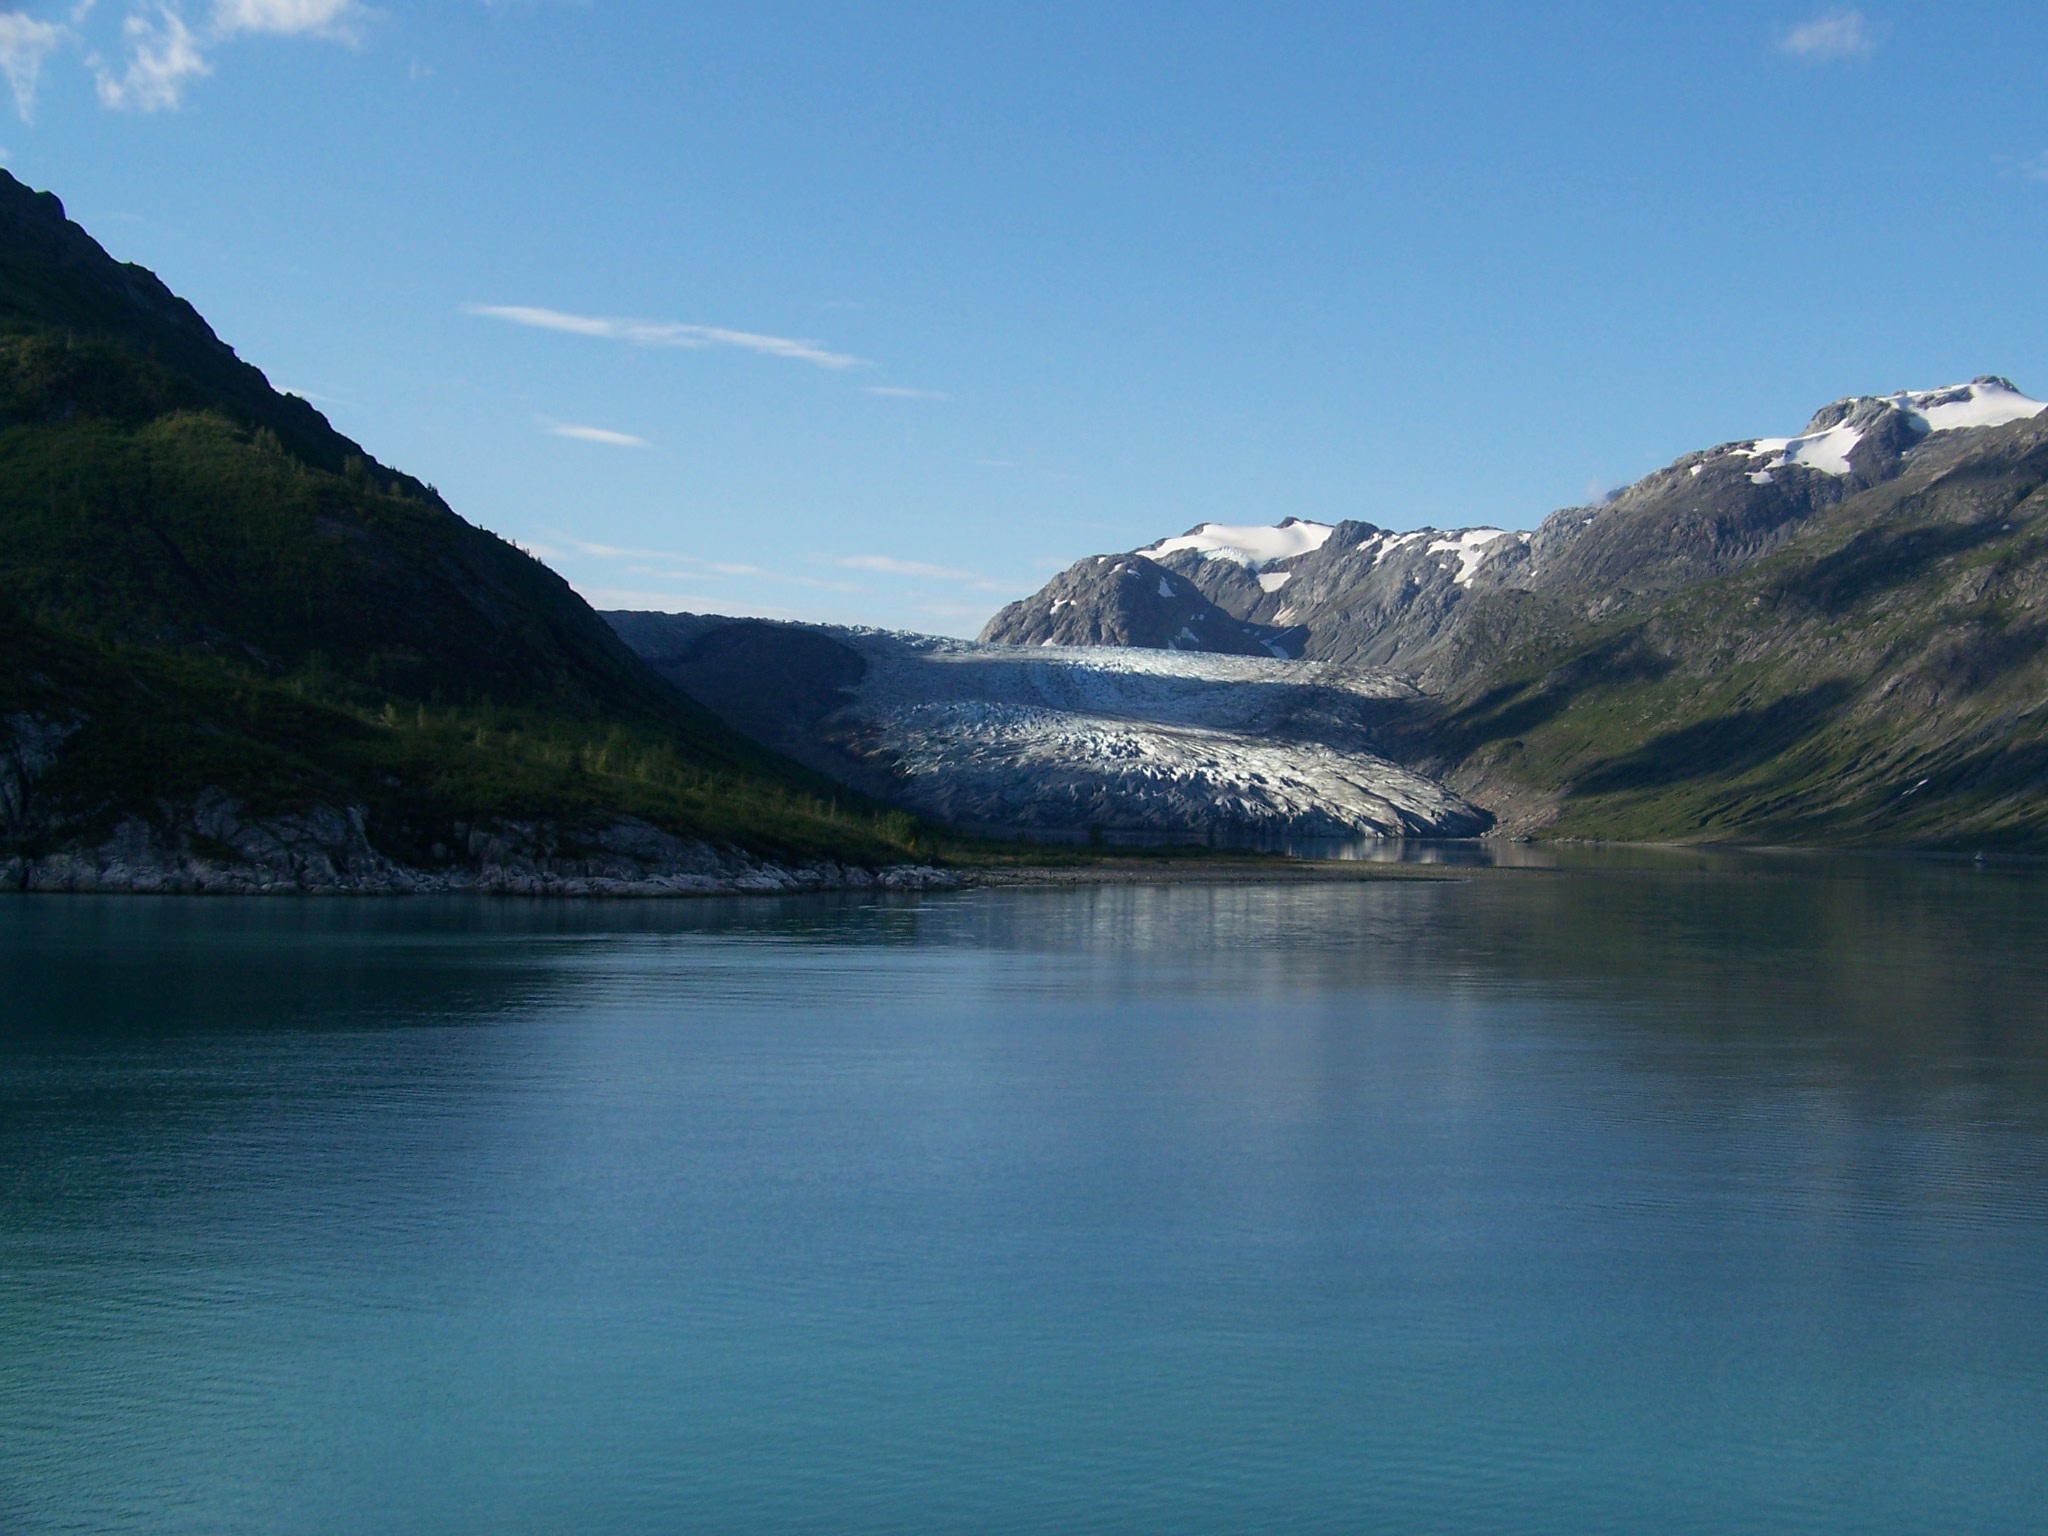
landscape, sea, nature, mountain, lake, mountain range, reflection, fjord, reservoir, highland, body of water, alps, still, fell, alaska, loch, crater lake, landform, geographical feature, mountainous landforms, glacial landform